Toll road

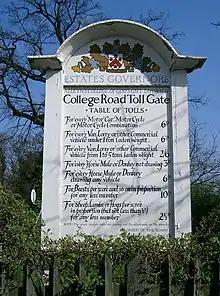
A table of tolls in pre-decimal currency for the College Road, Dulwich, London SE21 tollgate

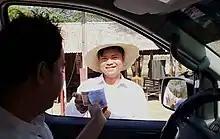
Entrance fees collection in a local community road checkpoint near Bagan (Myanmar)

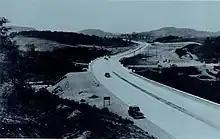
The Pennsylvania Turnpike opened as the first long-distance, controlled-access toll road in the United States in 1940

Toll roads have existed for at least the last 2,700 years, as tolls had to be paid by travellers using the Susa–Babylon highway under the regime of Ashurbanipal, who reigned in the seventh century BC.